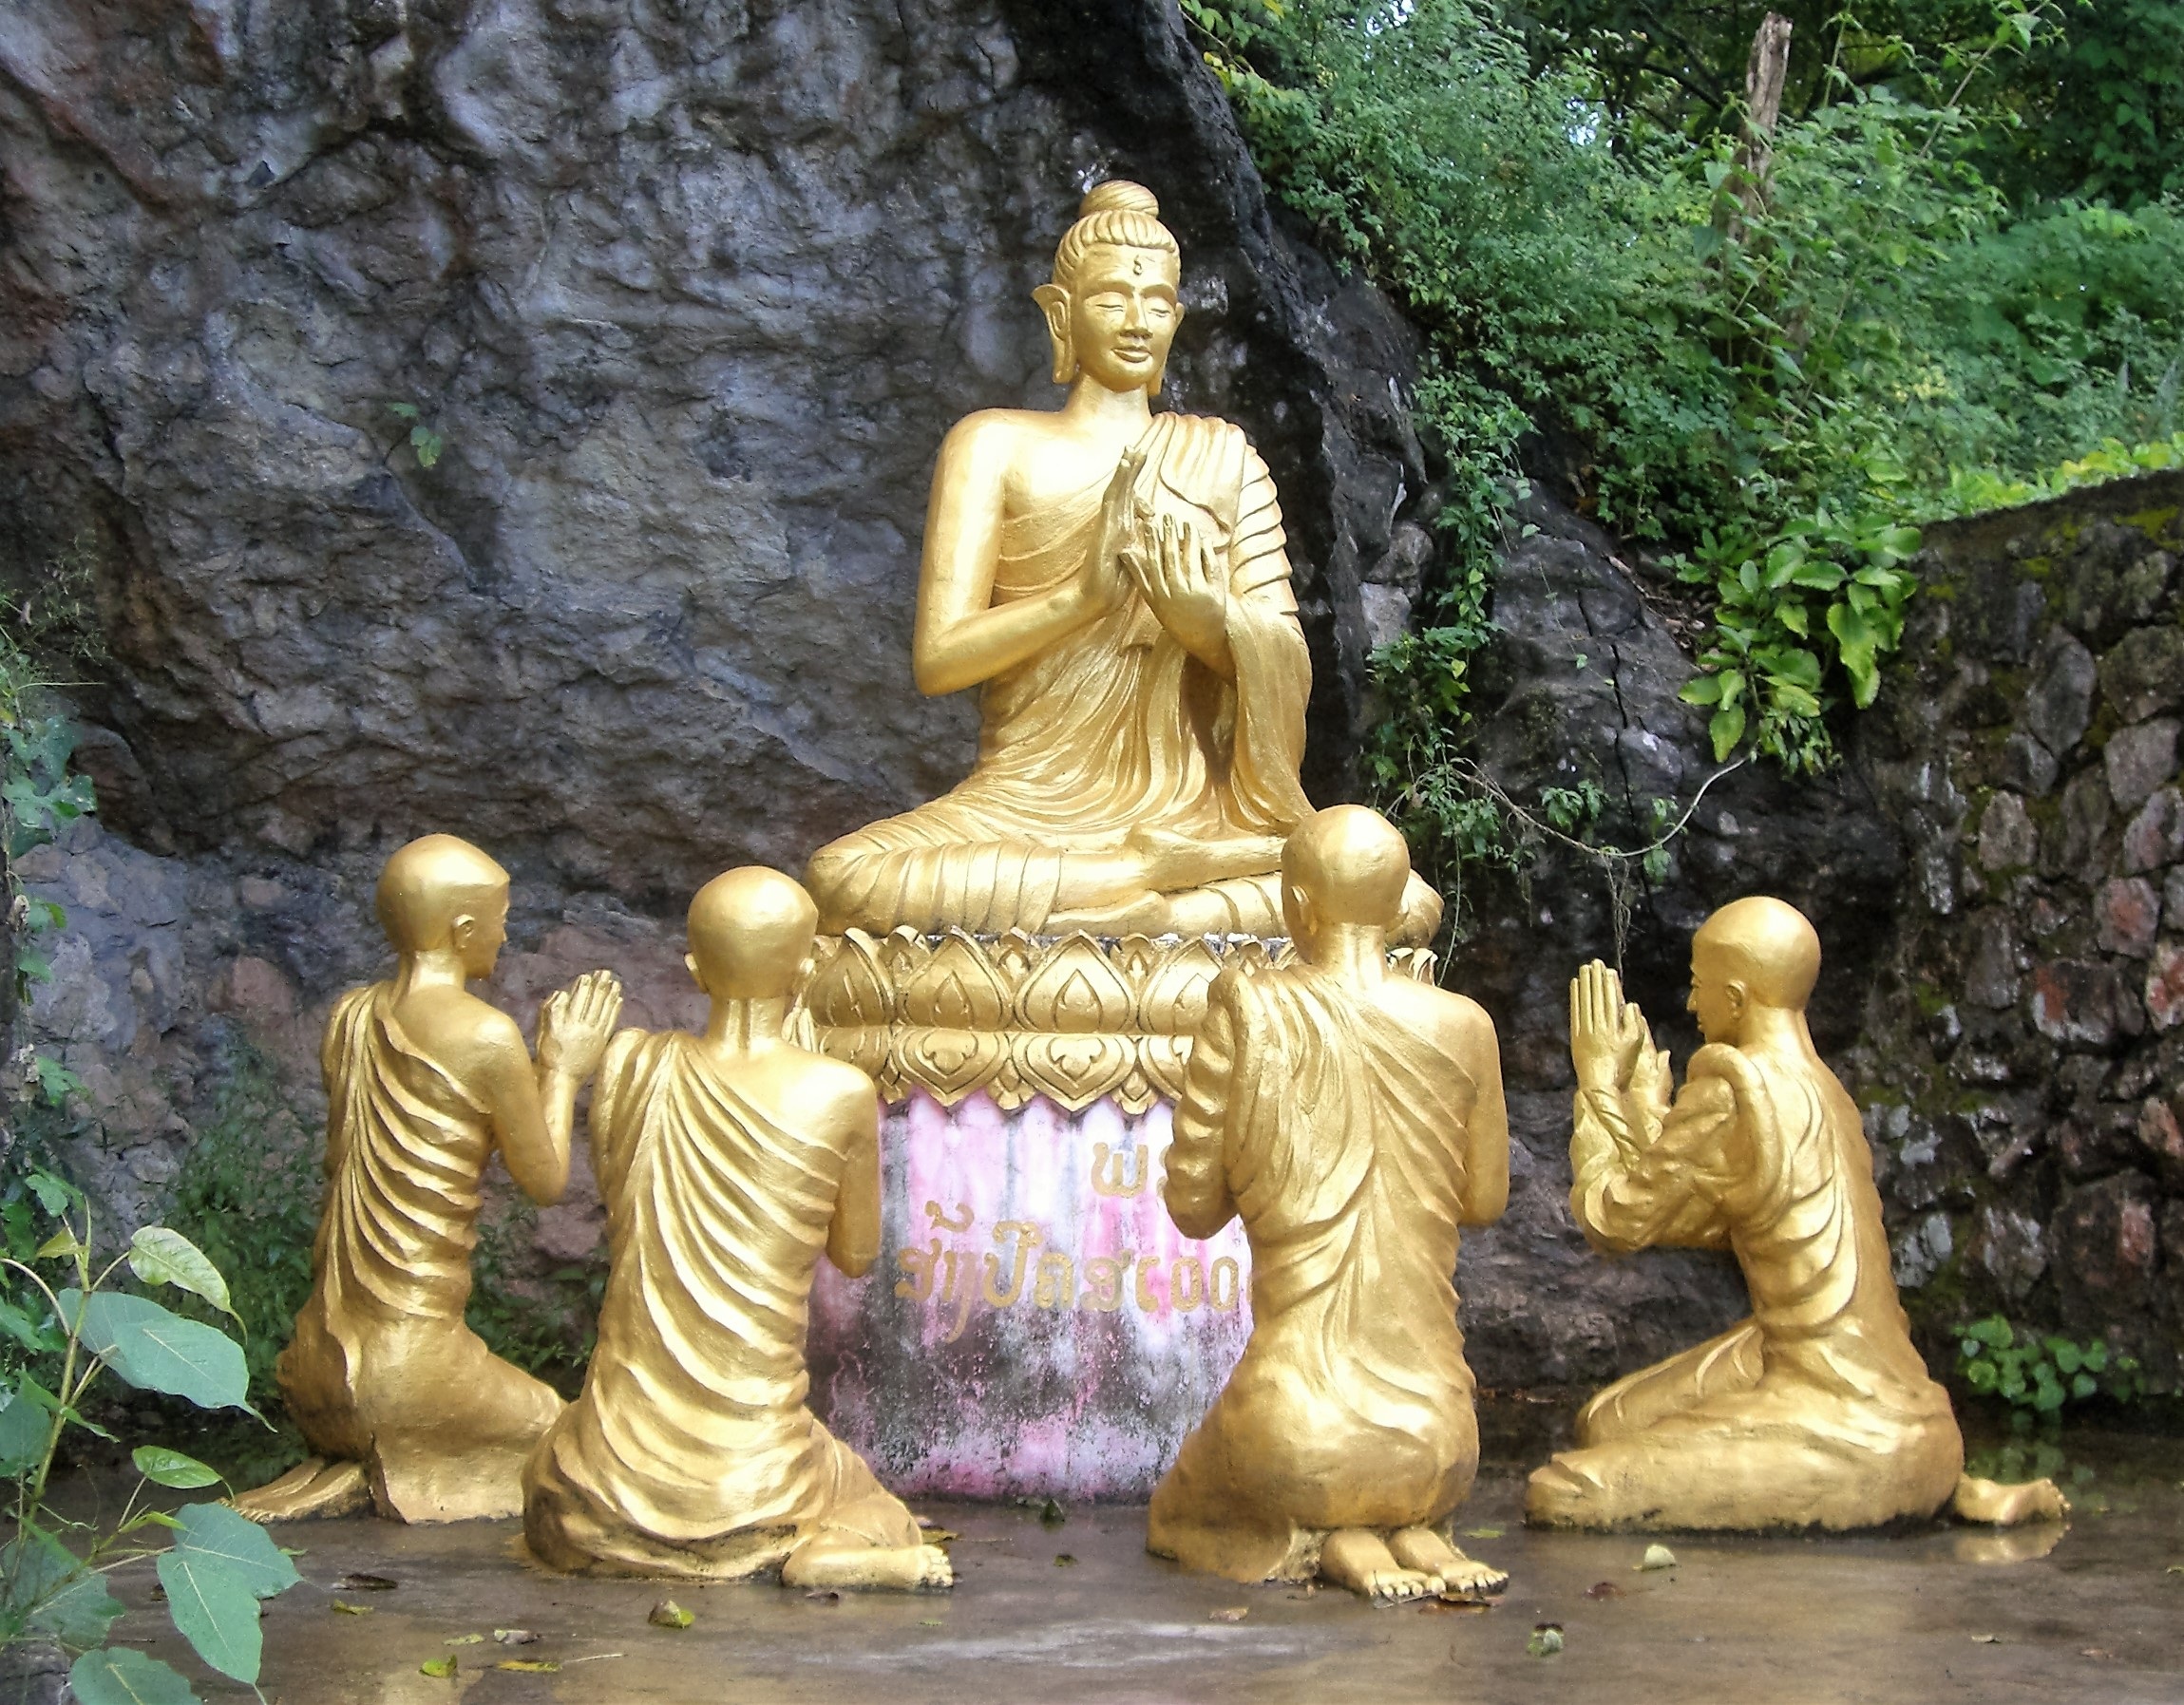
monument, statue, religion, place of worship, gold, temple, buddha, worship, carving, laos, water feature, teacher, wat, mythology, stone carving, hindu temple, fictional character, gautama buddha, ancient history